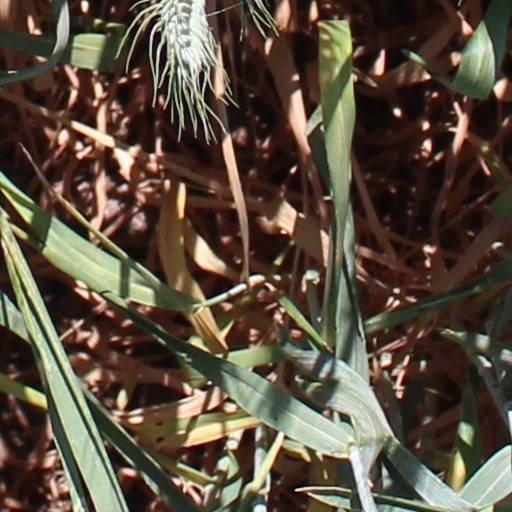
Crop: wheat